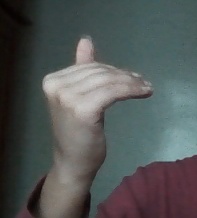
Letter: khaa